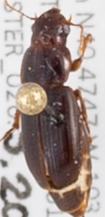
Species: Harpalus desertus
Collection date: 2015-05-28
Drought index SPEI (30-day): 2.09
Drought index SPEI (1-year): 1.594
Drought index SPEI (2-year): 1.082